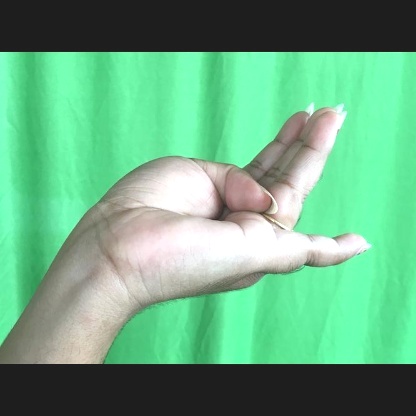
Mudra: Chaturam